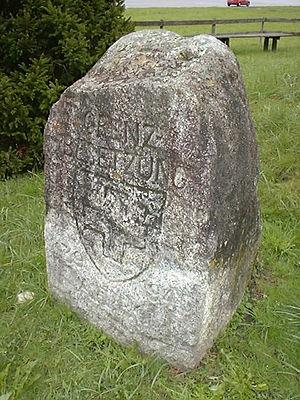
Les incidents aériens en Suisse de 1940 sont un ensemble d’événements survenus durant le début de la Seconde Guerre mondiale ayant opposé les forces aériennes suisses à la Luftwaffe allemande entre le 10 mai 1940 et le 20 juin 1940, date où l’aviation suisse reçoit l’ordre de cessez-le-feu, ordre donné par le général et chef de l’armée Henri Guisan.
L’histoire de la Suisse depuis 1914 couvre la dernière étape de la formation de la Confédération des XXII cantons, à partir de la Première Guerre mondiale jusqu'à la création du canton du Jura, puis l'histoire du pays après.
La Suisse n'a pas été occupée pendant la Seconde Guerre mondiale ni par les membres de l'Axe ni par les Alliés. Néanmoins, sa situation enclavée au cœur de pays belligérants n'a pas épargné son économie et sa société qui ont été fortement affectées par la guerre. Par la suite, la Suisse fut remerciée et appréciée par ses voisins pour avoir accueilli des réfugiés et aidé la résistance ainsi que les services de renseignements. Cependant, le gouvernement tentera de préserver l'image de neutralité du pays, mais les puissances victorieuses d'après guerre accuseront la Suisse de collaboration avec les Nazis dès les années 1990 en raison du rapport de la commission Bergier.